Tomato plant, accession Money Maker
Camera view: bottom (45 deg); turntable rotation: 300 degrees
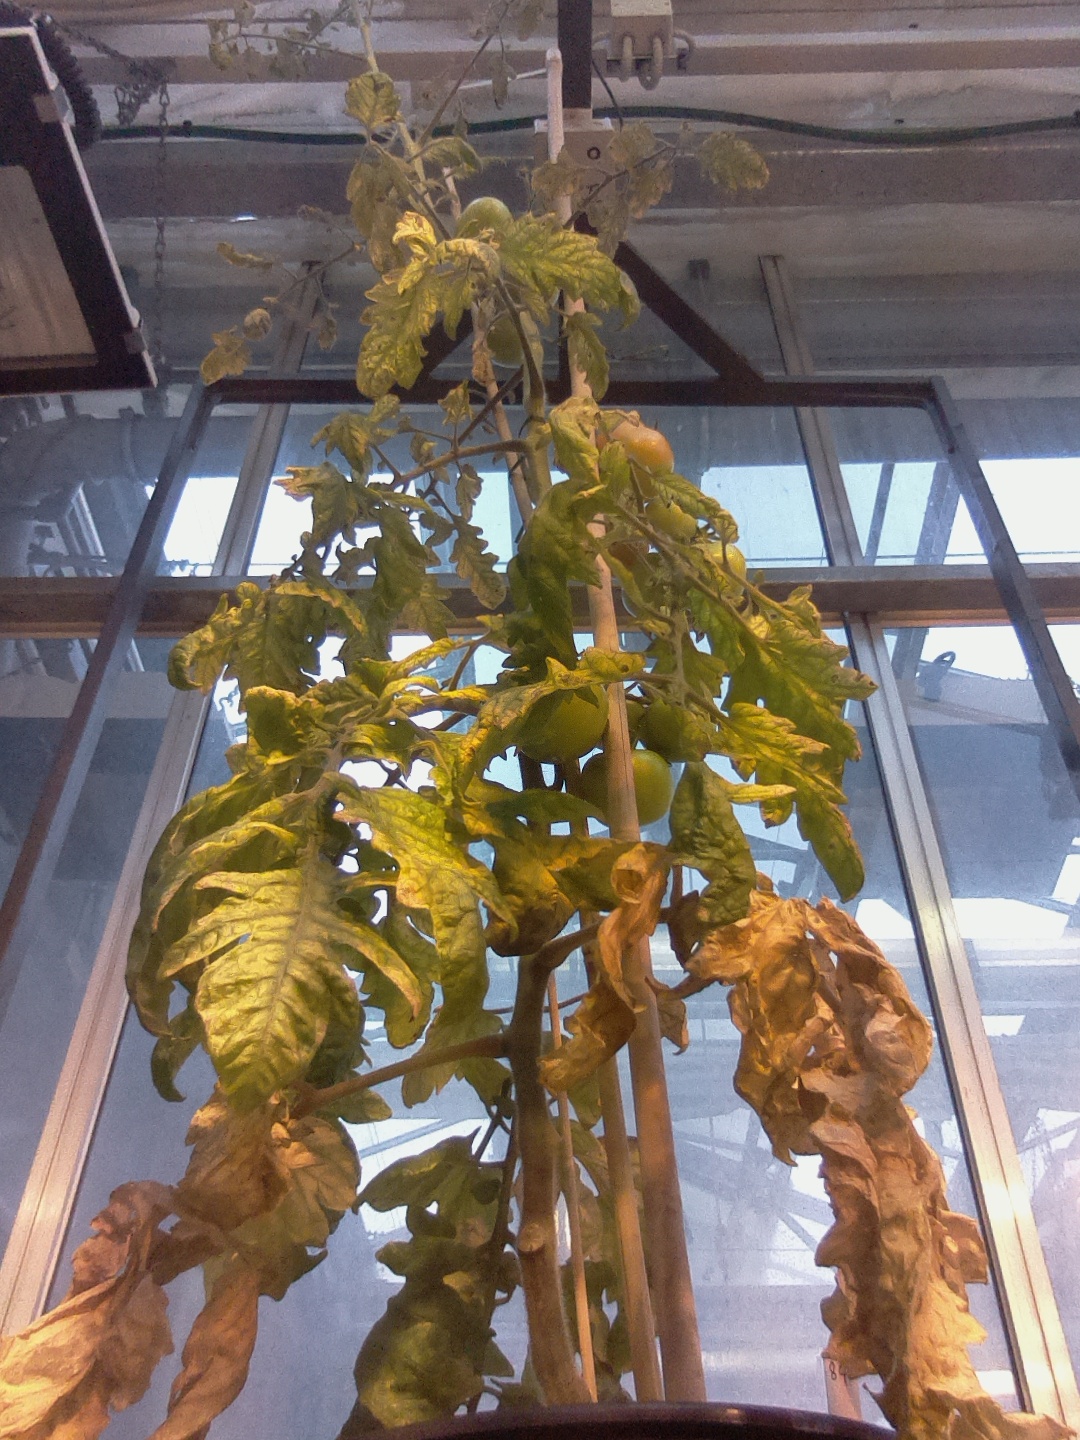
BBCH growth stage 80: fruits start showing typical ripe color (orange -> red)